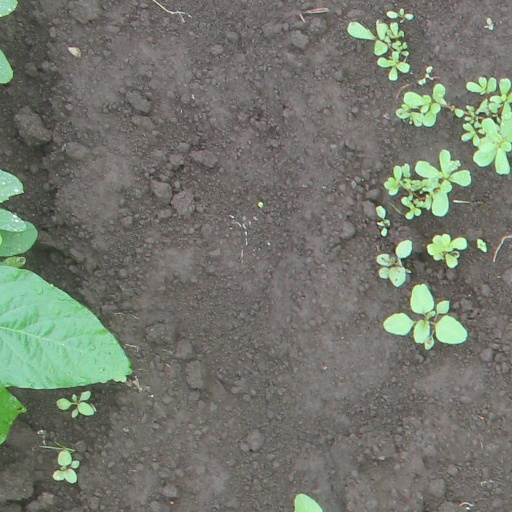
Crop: soybean